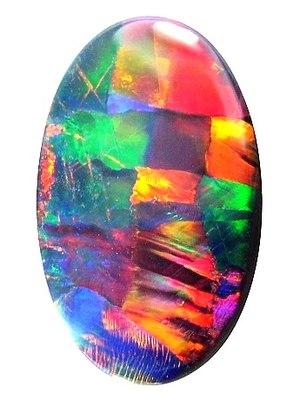
Une opale est un minéral composé de silice hydratée de formule SiO₂ · n H₂O, avec des traces d'uranium, de magnésium, de calcium, d'aluminium, de fer, d'arsenic, de sodium et de potassium. La teneur en eau est comprise habituellement entre 3 et 9 % ; elle peut atteindre 20 % suivant les variétés.